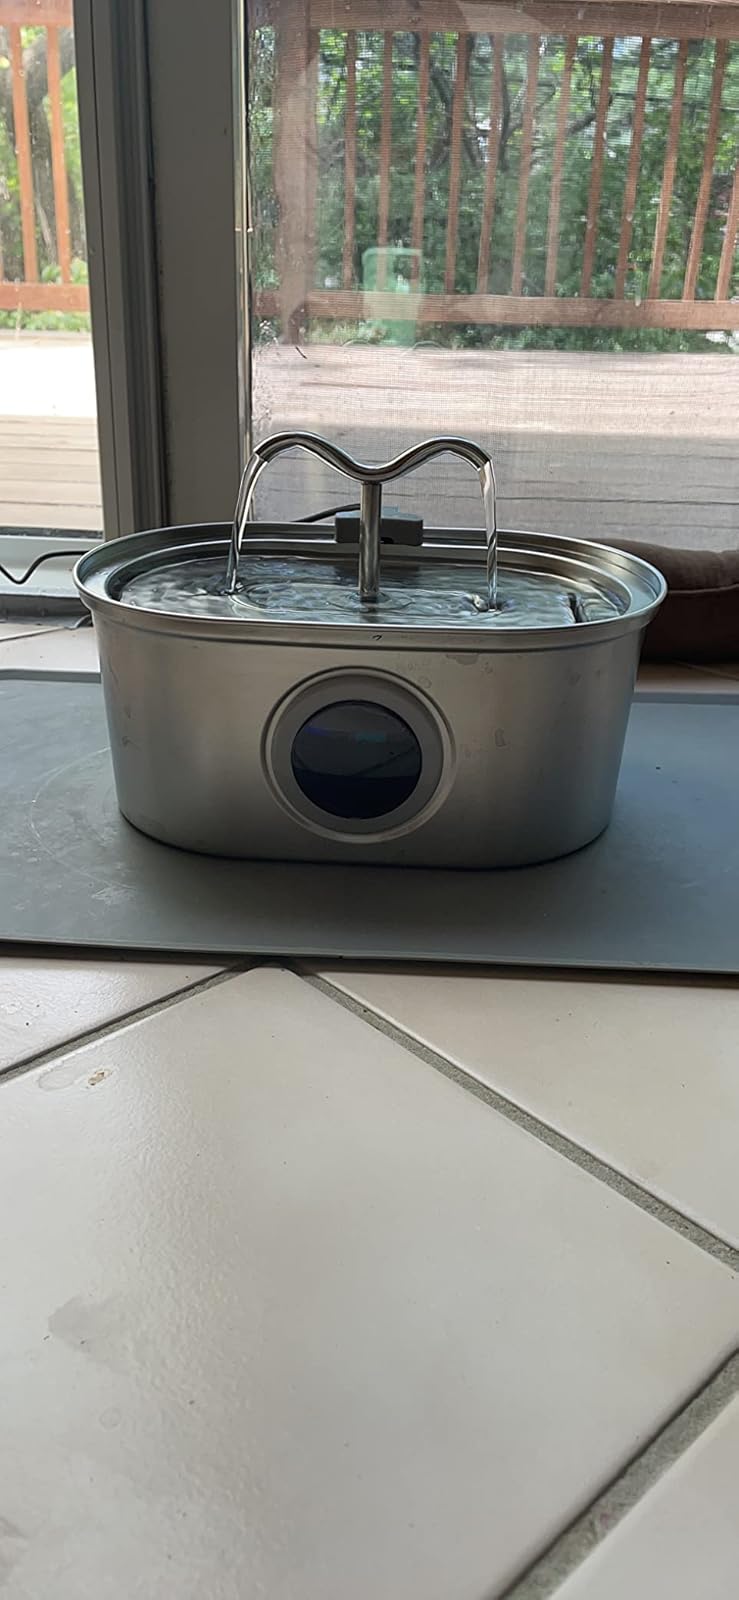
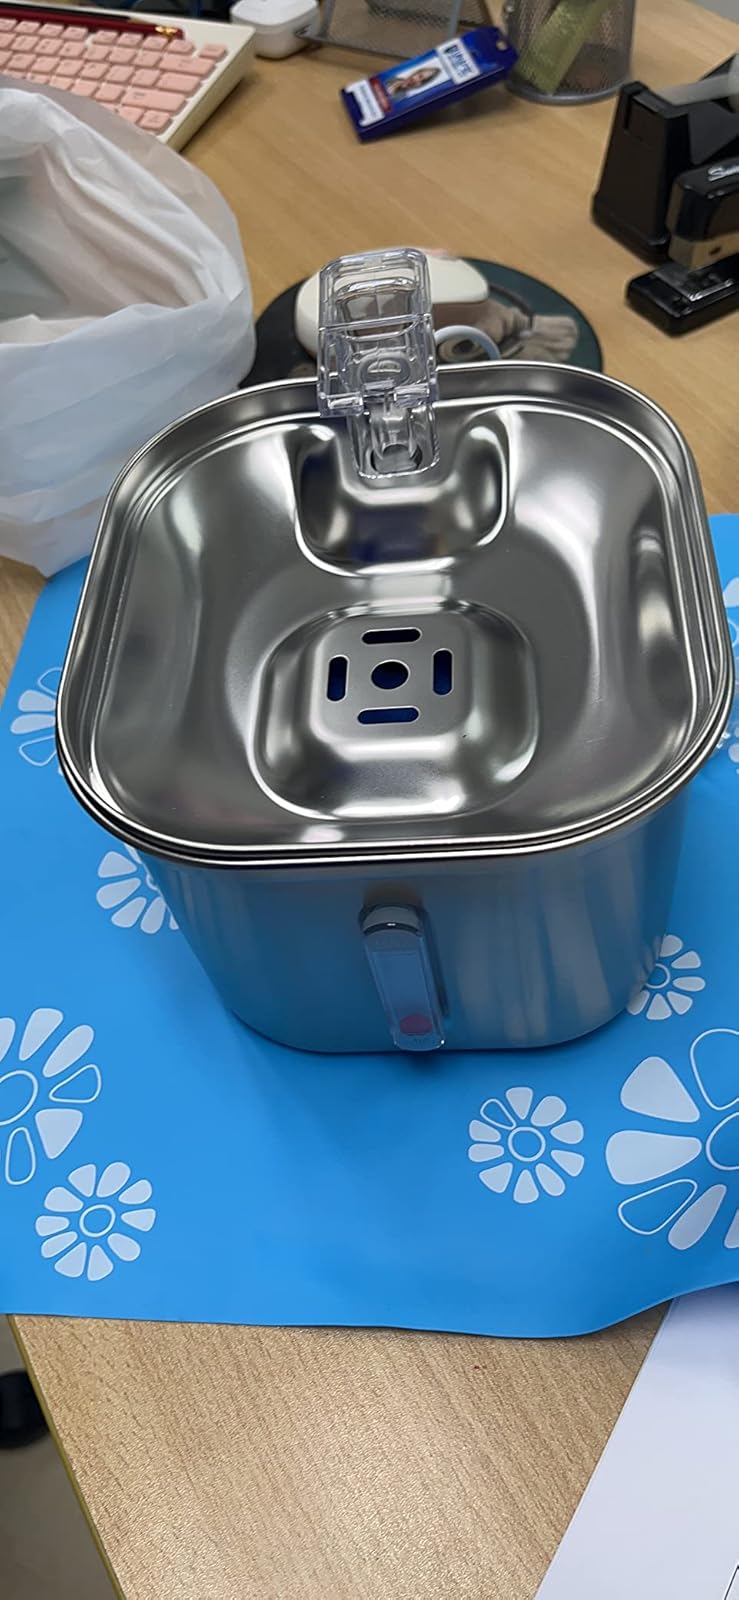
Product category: items_bowl
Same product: no